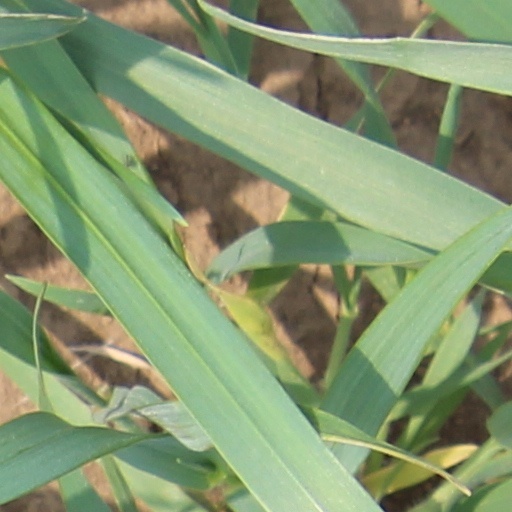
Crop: wheat